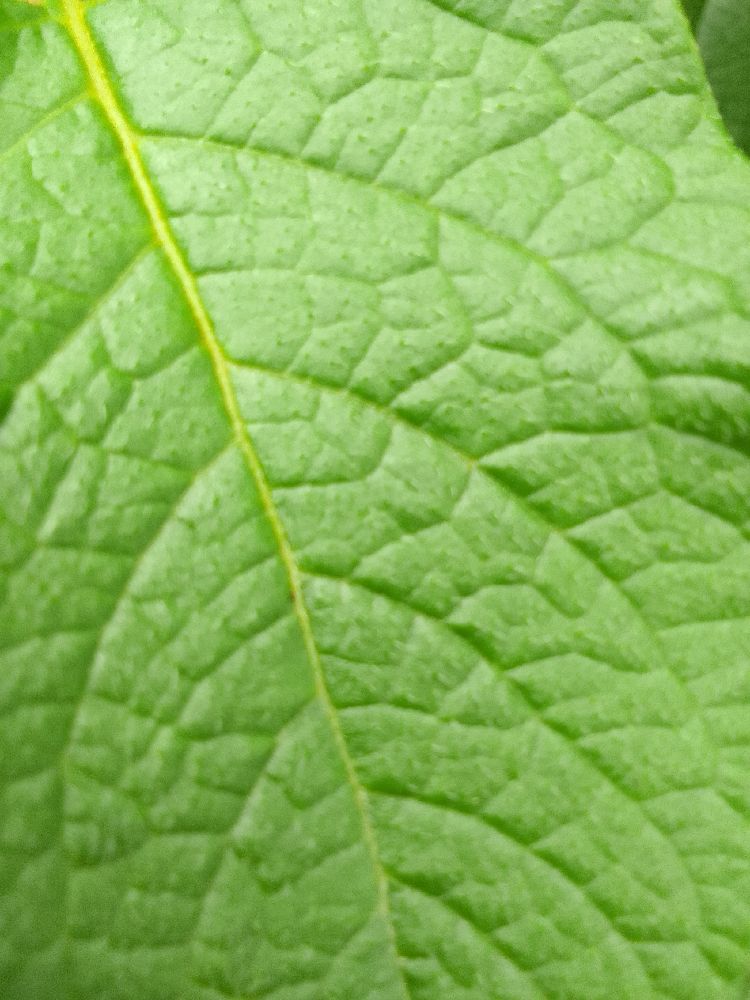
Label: Healthy